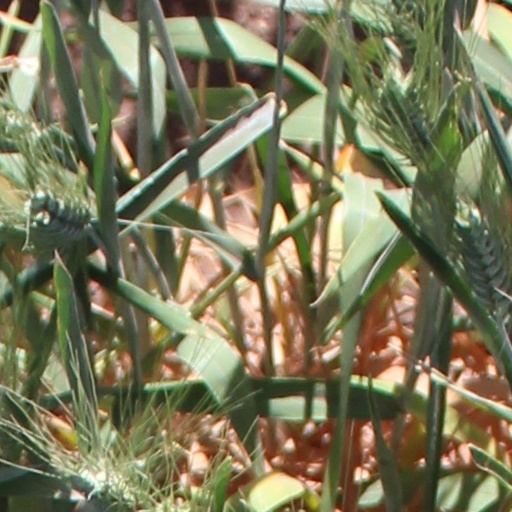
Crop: wheat